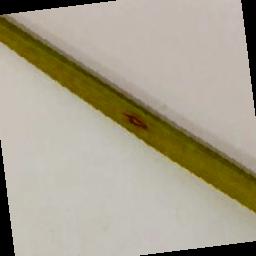
Label: Rice___Leaf_Blast